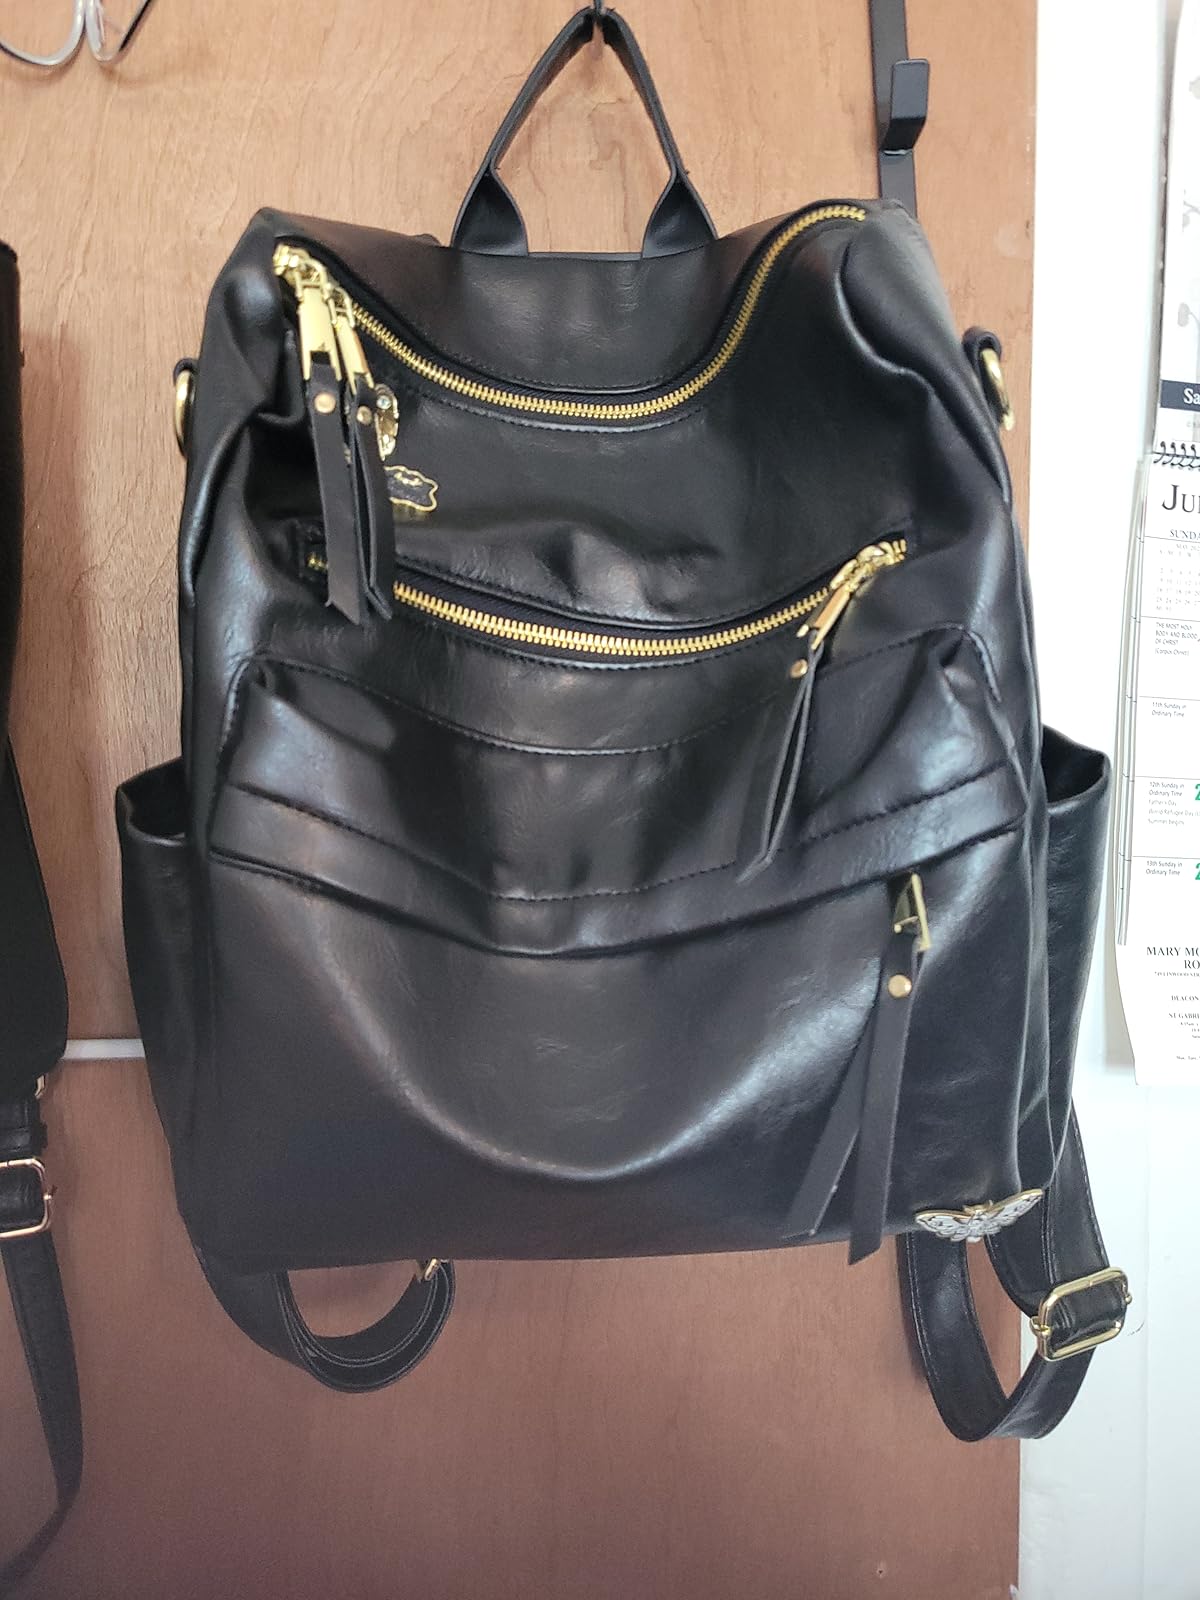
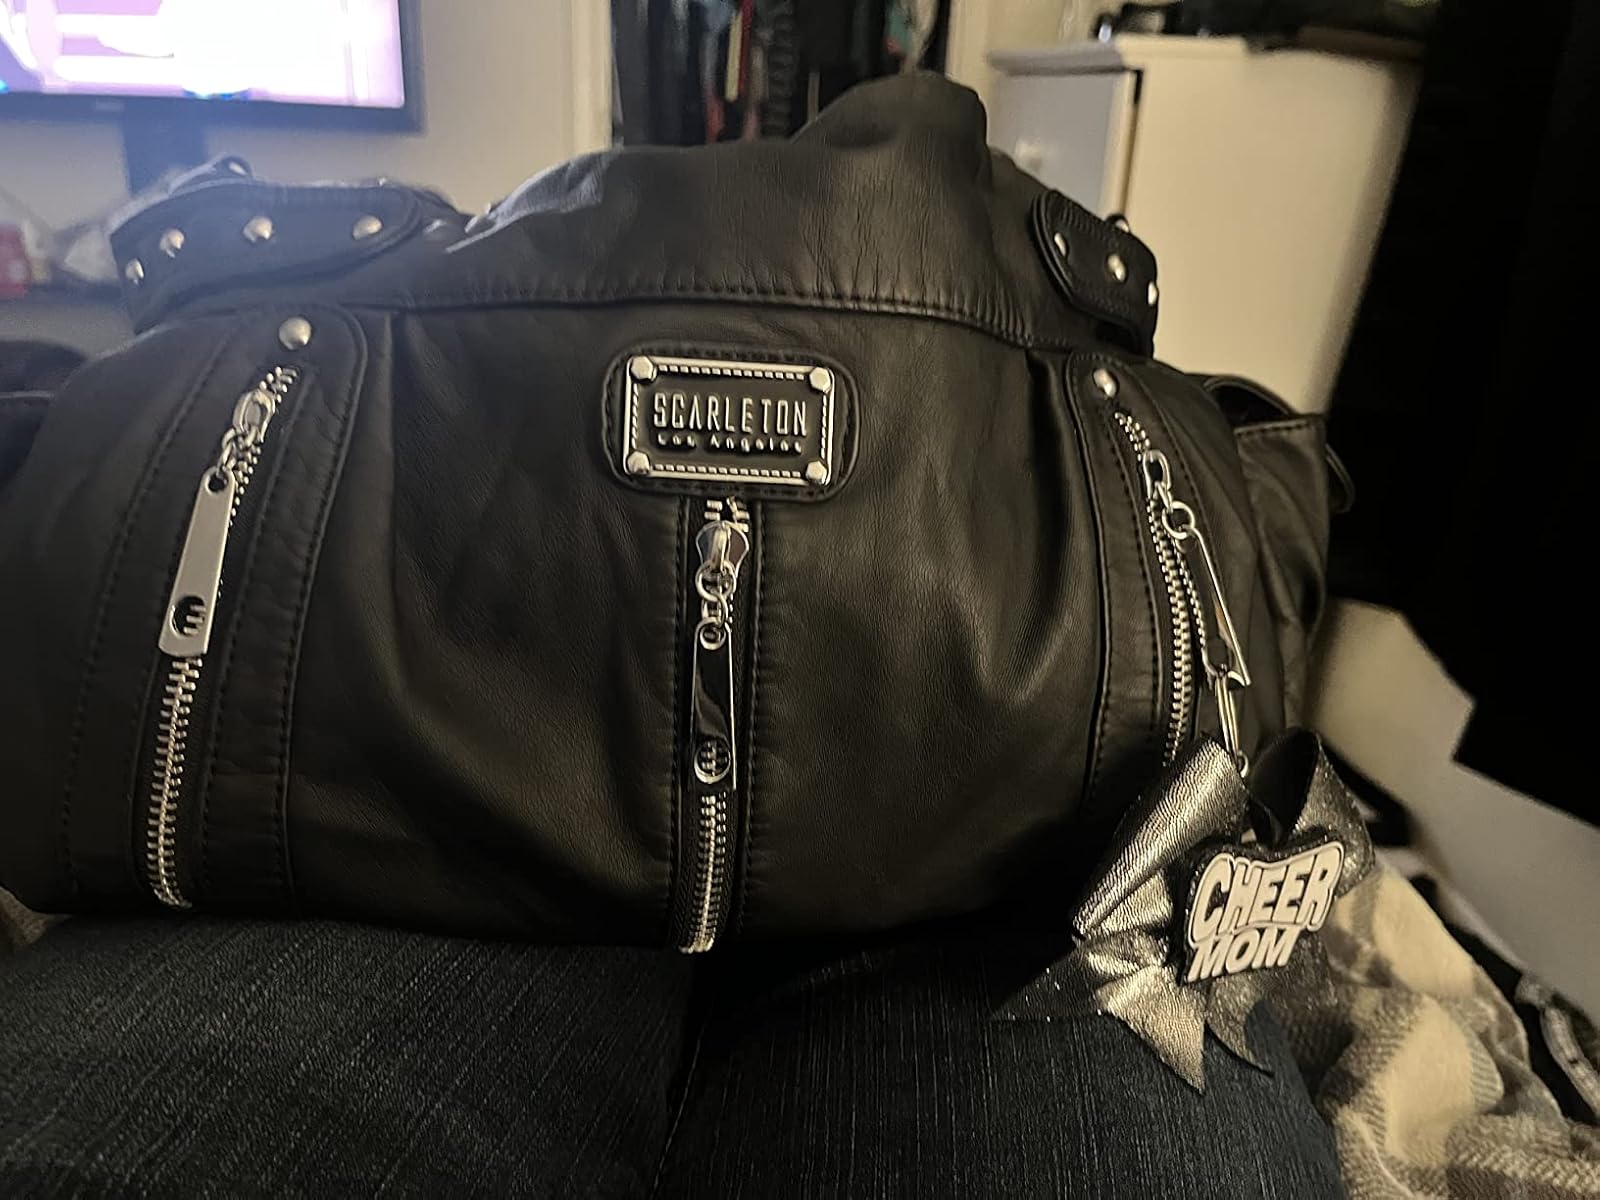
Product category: accessories_handbag
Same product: no